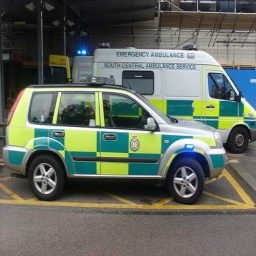
Label: ambulance